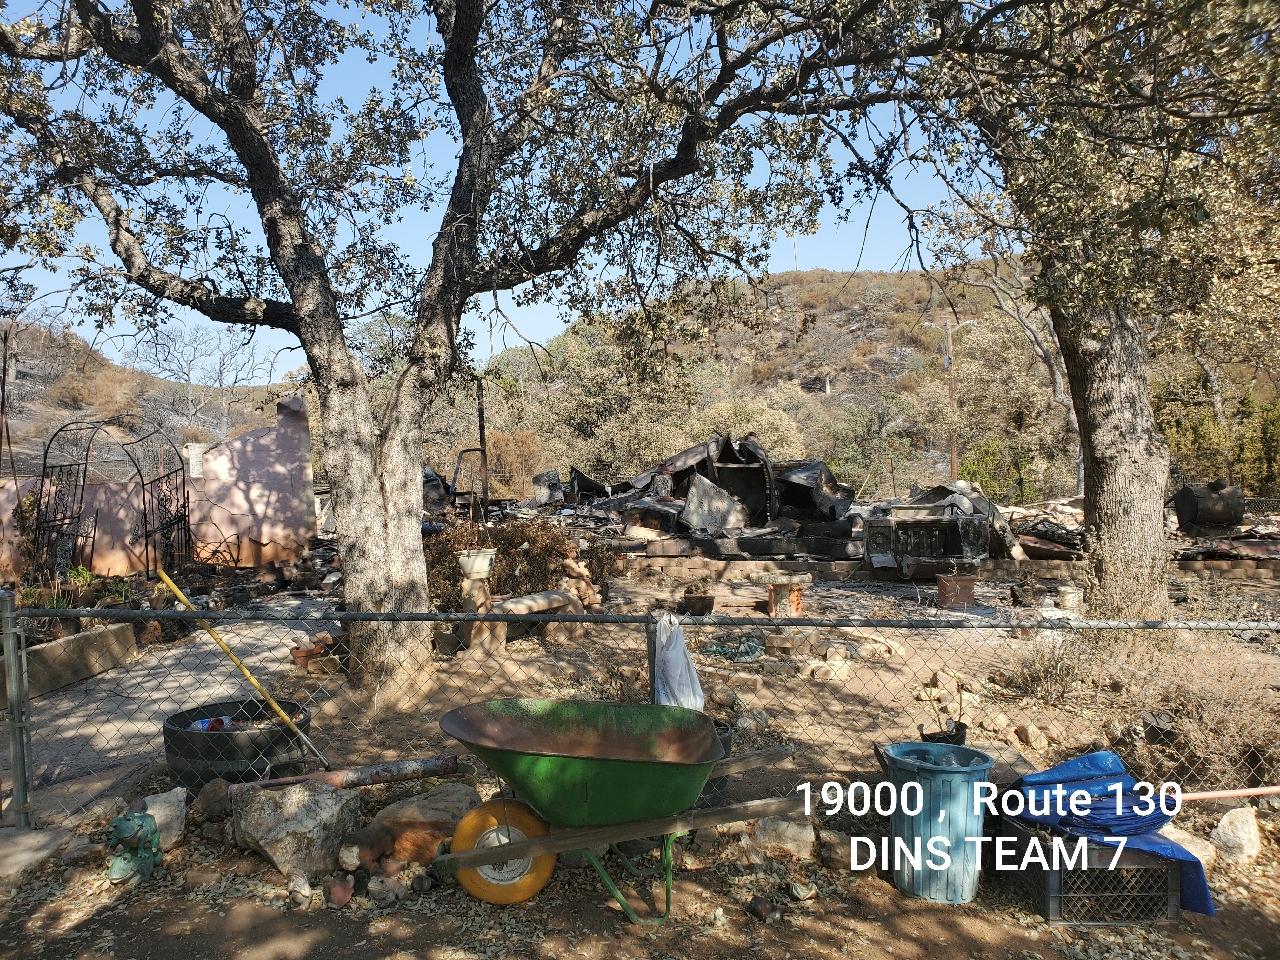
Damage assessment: destroyed